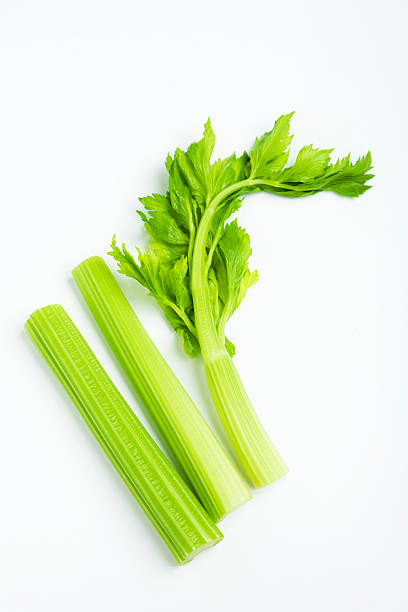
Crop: unknown
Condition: celery